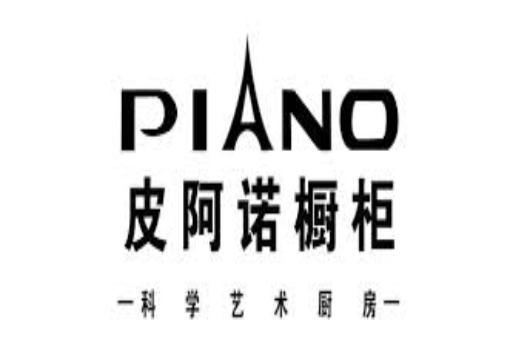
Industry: Necessities